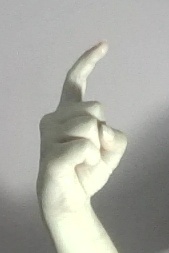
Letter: ra